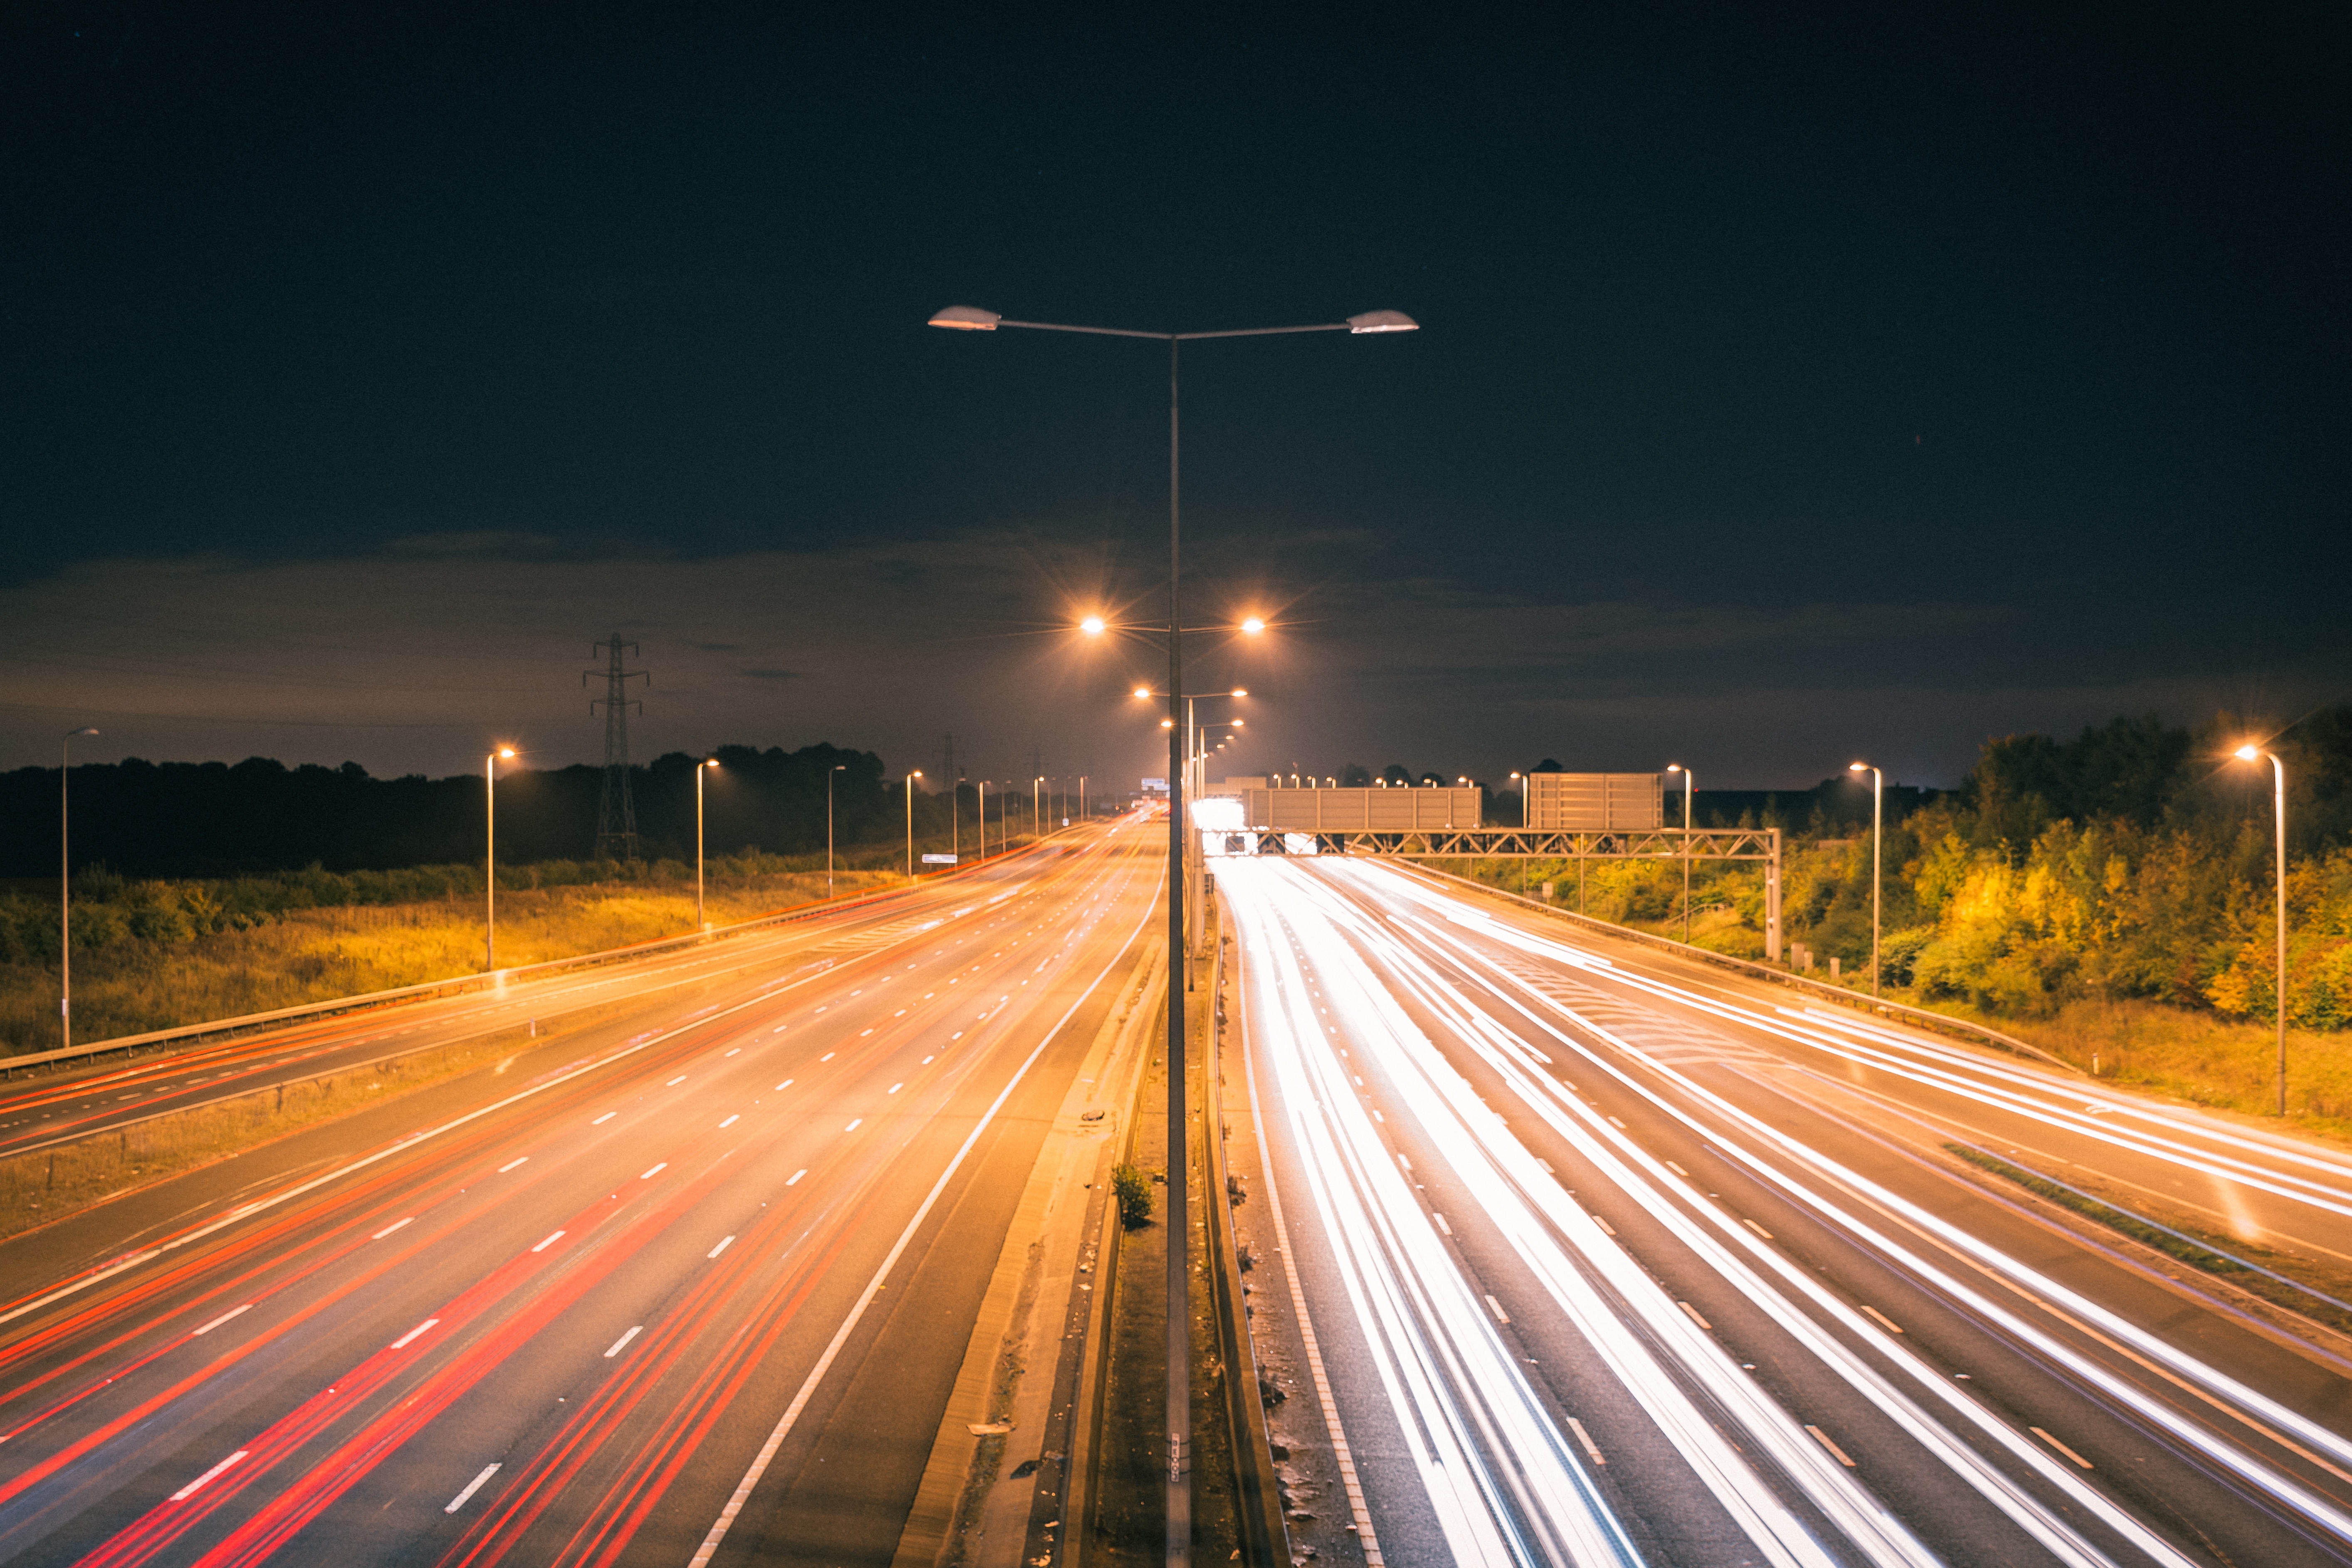
light, road, bridge, night, highway, cityscape, dusk, evening, street light, lighting, infrastructure, light fixture